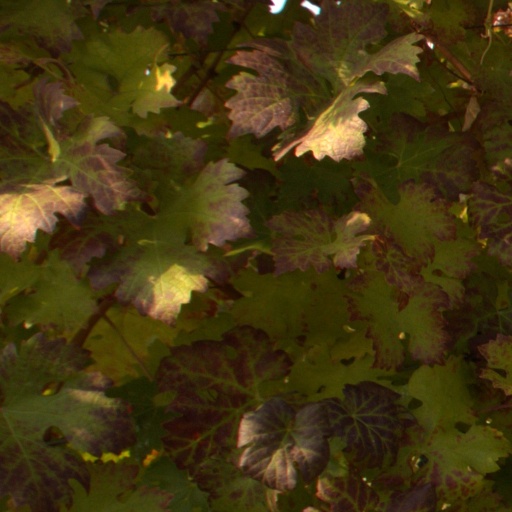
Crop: grape